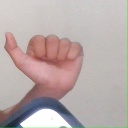
अक्षर: त